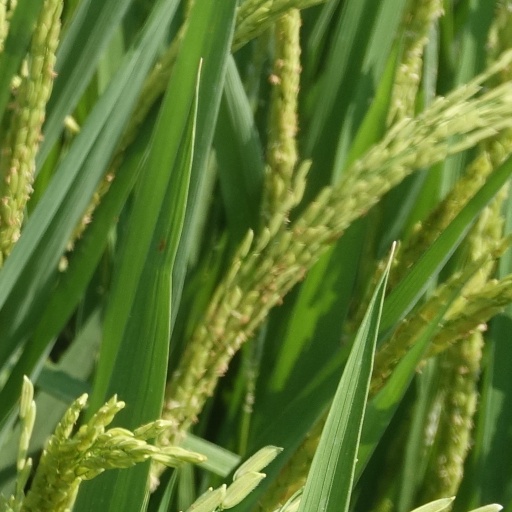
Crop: rice